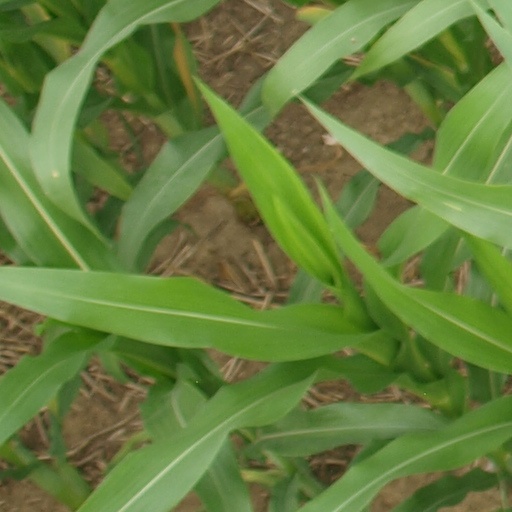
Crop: maize; corn